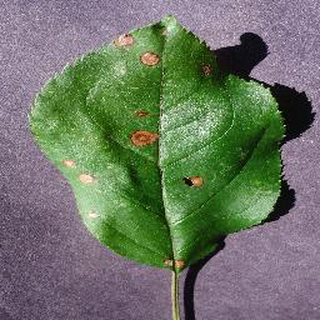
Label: apple_black_rot